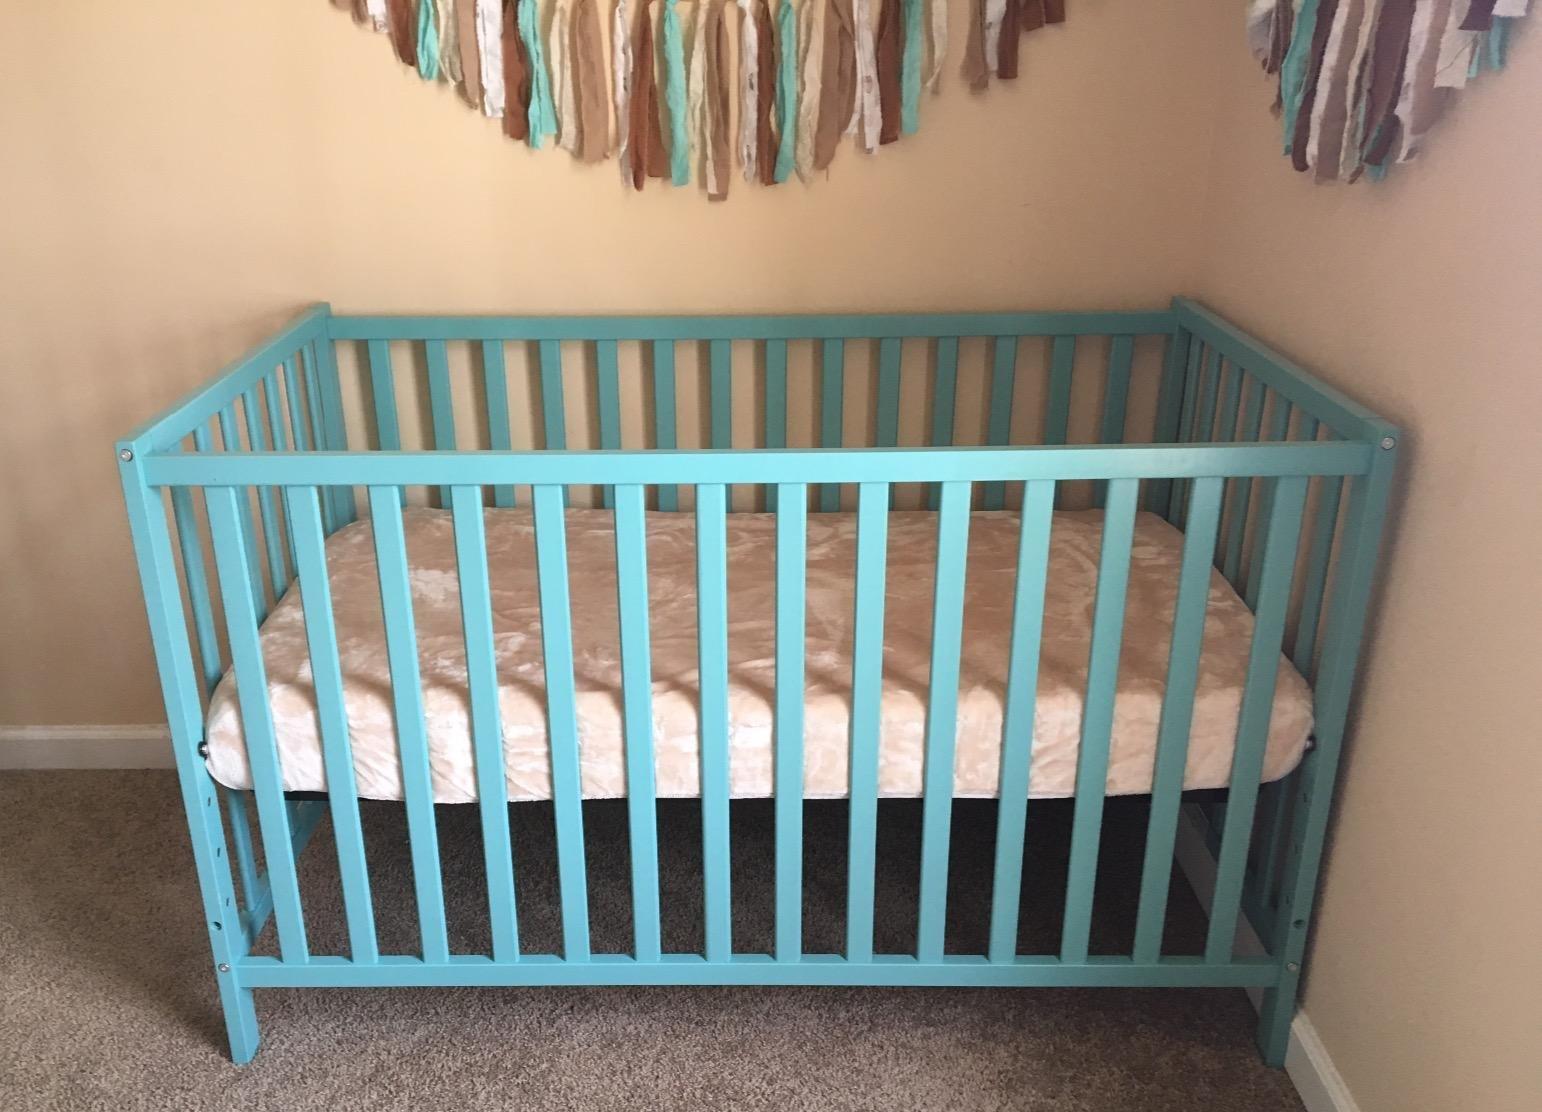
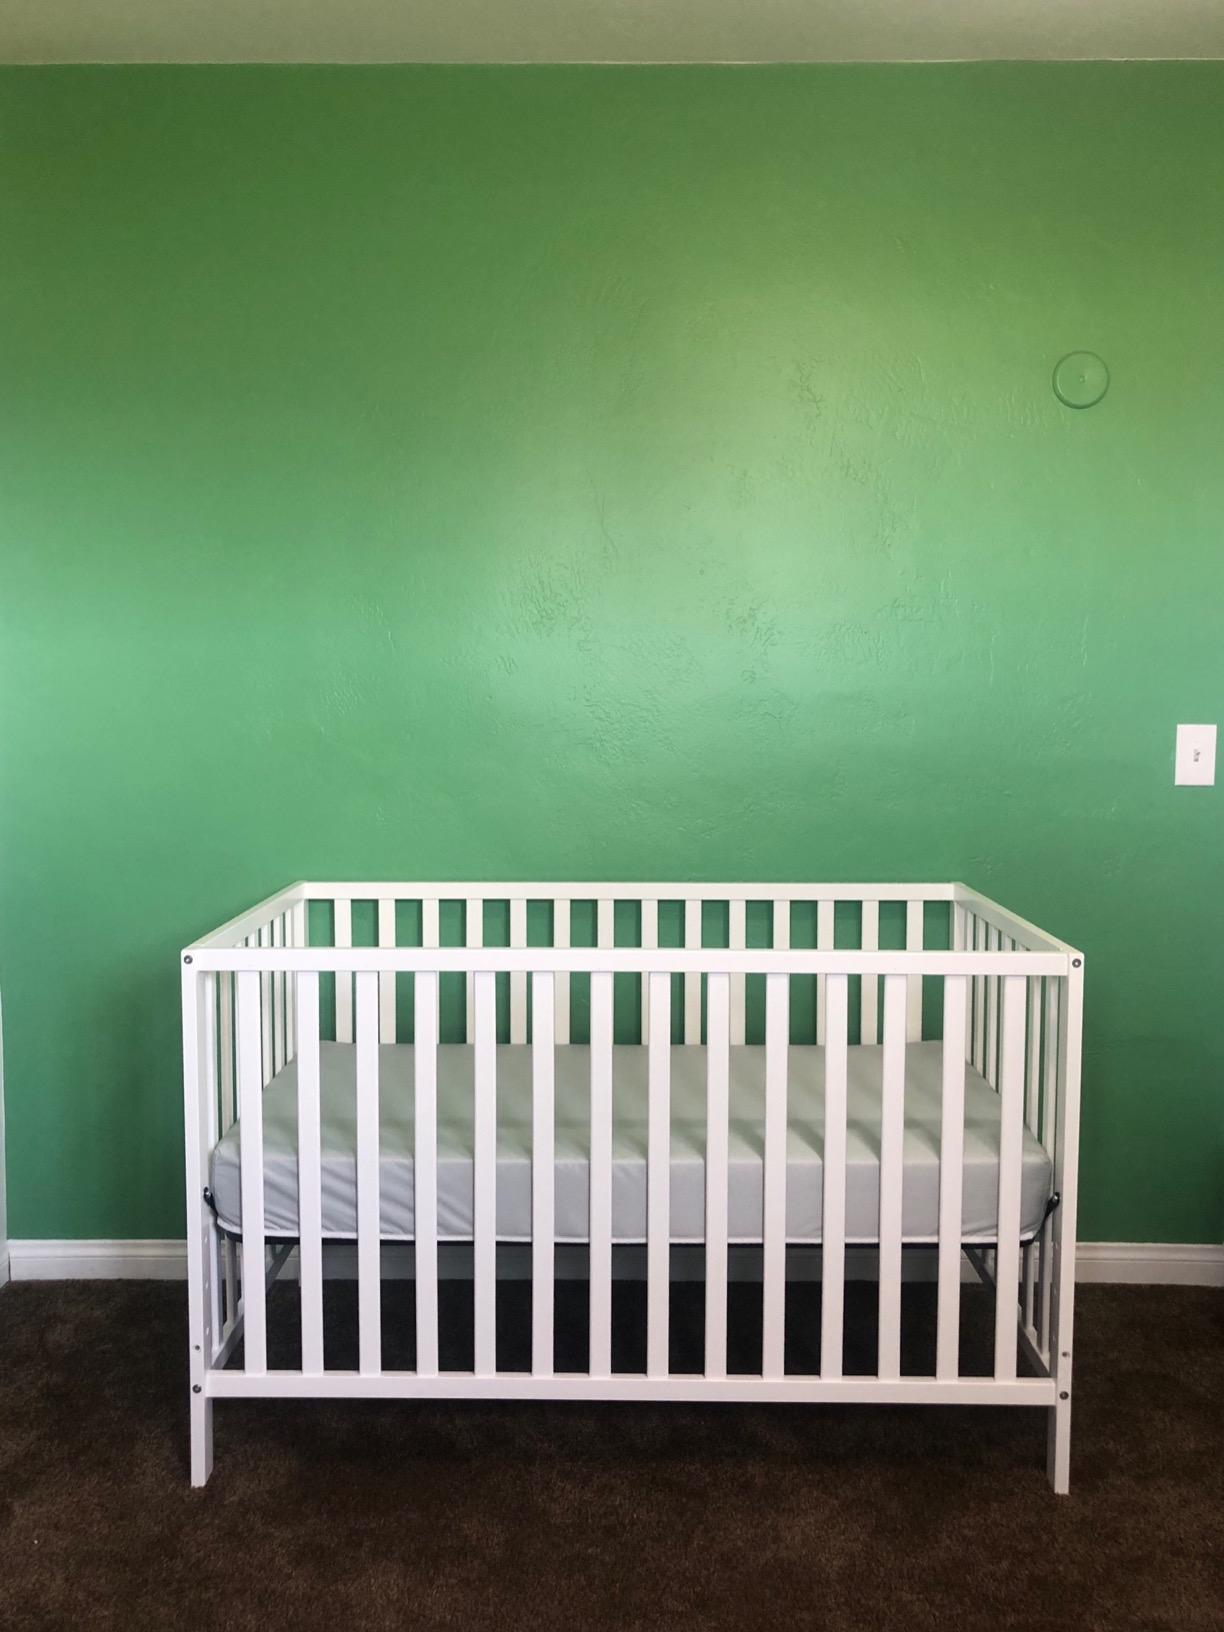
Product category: products_crib
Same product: no